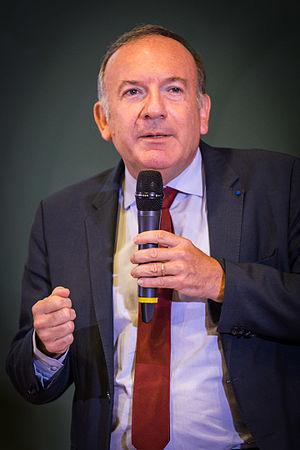
Télécom Bretagne est une école d'ingénieurs ayant existé entre 1977 et 2016. À cette date, elle fusionne avec l'École nationale supérieure des mines de Nantes pour créer l’École nationale supérieure Mines-Télécom Atlantique Bretagne Pays de la Loire.
La loi nᵒ 2016-1088 du 8 août 2016 relative au travail, à la modernisation du dialogue social et à la sécurisation des parcours professionnels, dite « loi Travail » ou « loi El Khomri », est une loi française adoptée en 2016 à l'initiative de la ministre du Travail Myriam El Khomri au nom du gouvernement Valls. Initialement nommée « projet de loi visant à instituer de nouvelles libertés et de nouvelles protections pour les entreprises et les actifs » puis « projet de loi de modernisation du droit du travail ».
Le Mouvement des entreprises de France est une organisation patronale fondée en 1998, représentant des entreprises françaises.
Pierre Gattaz, né le 11 septembre 1959 à Boulogne-Billancourt, est un industriel français.